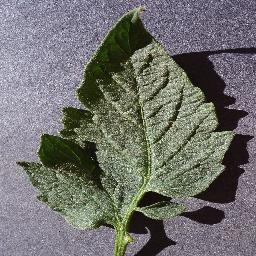
Label: Tomato___healthy